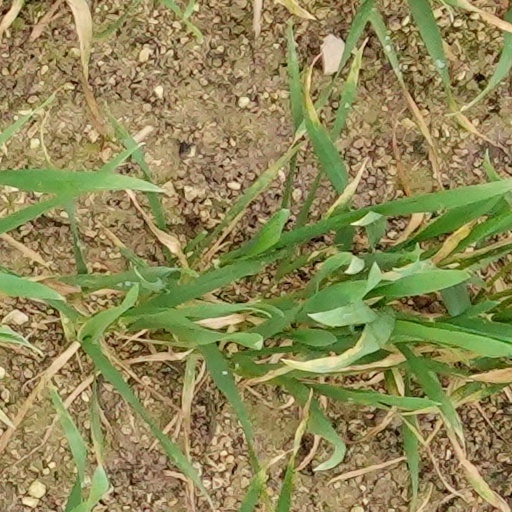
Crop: wheat